Lozisht

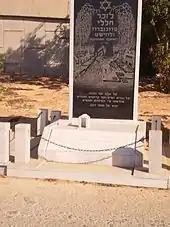
Lozisht and Trochenbrod Jewery Holocaust memorial (Holon Cemetery, Israel)

Ignatówka (Lozisht) was founded in 1838, and had grown to approximately 1,200 inhabitants by the beginning of World War II. Of those, only a few survived. Most of the Jews of Ignatówka died in a single killing spree along with the Jews of neighbouring Zofjówka (Trochenbrod) in the hands of local collaborators, consisting mostly of the Ukrainian Auxiliary Police shooters who rounded up the prisoners in the presence of only a few German "SS" men. According to "Virtual Shtetl" over 5,000 Jews were massacred, including 3,500 from Zofiówka and 1,200 from Ignatówka, including some inhabitants of other nearby settlements. The village was destroyed and now only fields and a forest can be seen there.